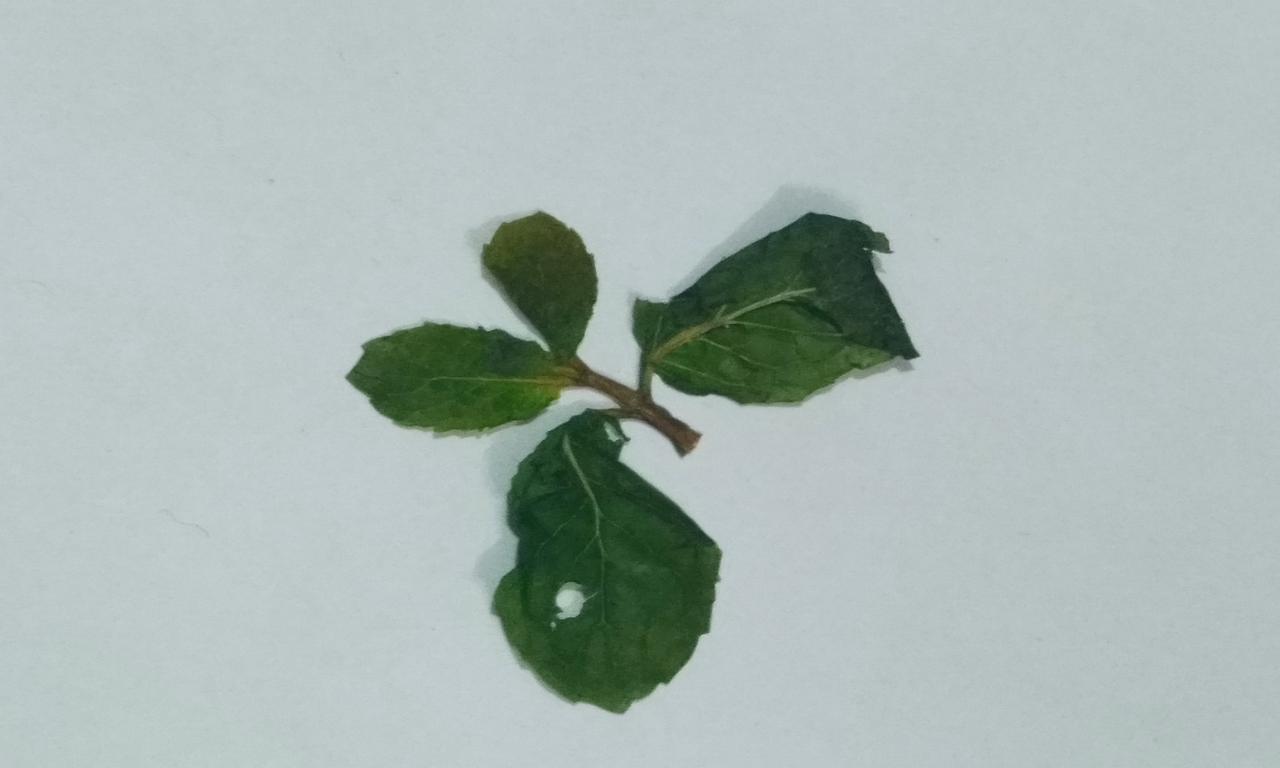
Label: Dried